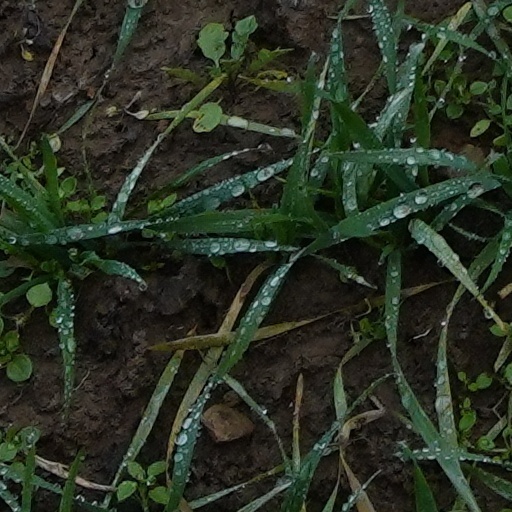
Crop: wheat